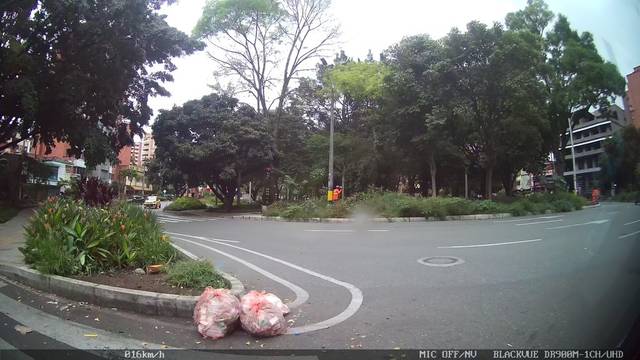
Region: Colombia
Coordinates: 6.245, -75.597